Hungarian–Ottoman War (1389–1396)

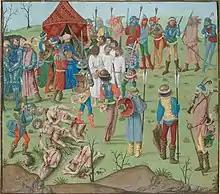
Execution of prisoners after the battle

Nicopolis, strategically positioned in a natural defensive setting, commanded the lower Danube and vital communication routes inland.It comprised two walled towns, with the larger one situated atop the cliff and the smaller below. The fortress, under the governance of the well-prepared Turkish governor, Doğan Bey, was deemed impregnable, supplied, and ready for a prolonged siege.